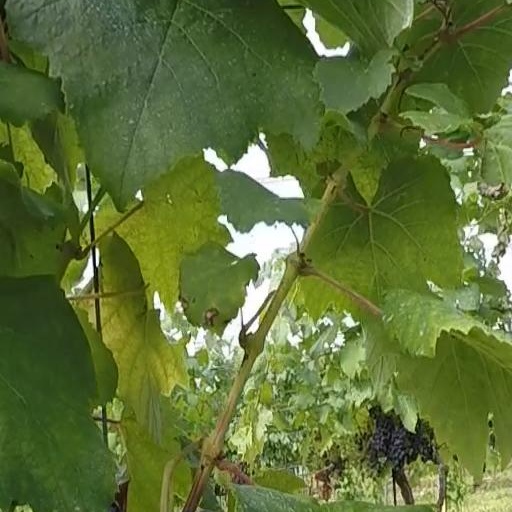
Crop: grape